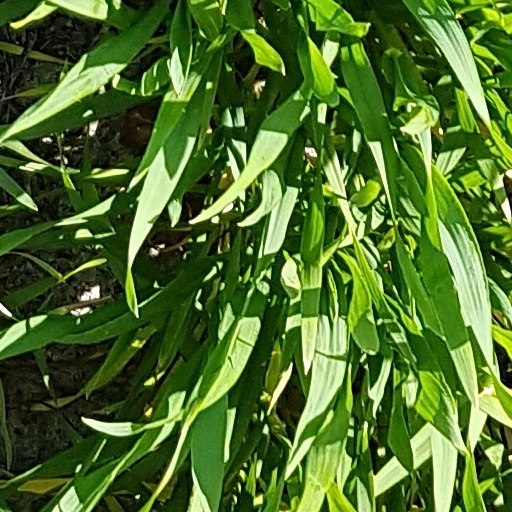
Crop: wheat